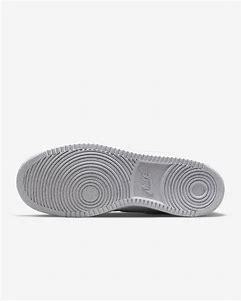
Brand: Nike
Model: Court Vision Next Nature